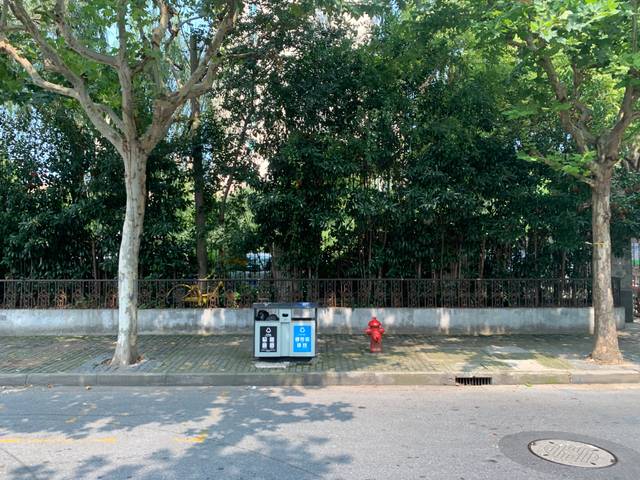
Region: China
Coordinates: 31.204, 121.54